Tang Standing Horse figure, Canberra

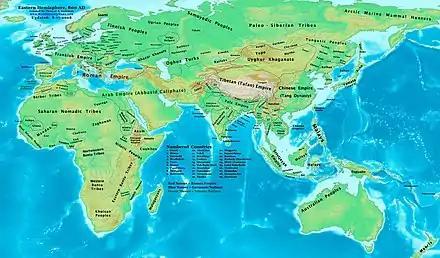

For instance, numerous tomb artefacts of soldiers (also known as a "terracotta army") have been found in the Mausoleum of the First Qin Emperor. The Qin dynasty was militaristic, heavy-handed and bureaucratic - it was a time of intense and constant warfare with its neighbours and its military was the most powerful and technologically advanced in the world. Therefore, it is unsurprising to find an overwhelming quantity of tomb figurines cast in the image of soldiers in the tomb of Qin Shi Huang, the first emperor of China.